Arts of China

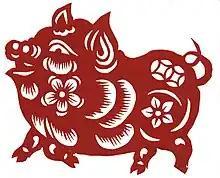
Paper cut of pig celebrating Pig Year New Year

Chinese opera is a popular form of drama in China. In general, it dates back to the Tang dynasty with Emperor Xuanzong (712–755), who founded the "Pear Garden" (梨园), the first known opera troupe in China. The troupe mostly performed for the emperors' personal pleasure. To this day operatic professionals are still referred to as "Disciples of the Pear Garden" (梨园子弟). In the Yuan dynasty (1279–1368), forms like the "Zaju" (variety plays), which acts based on rhyming schemes plus the innovation of having specialized roles like "Dan" (旦, female), "Sheng" (生, male) and "Chou" (丑, Clown), were introduced into the opera.